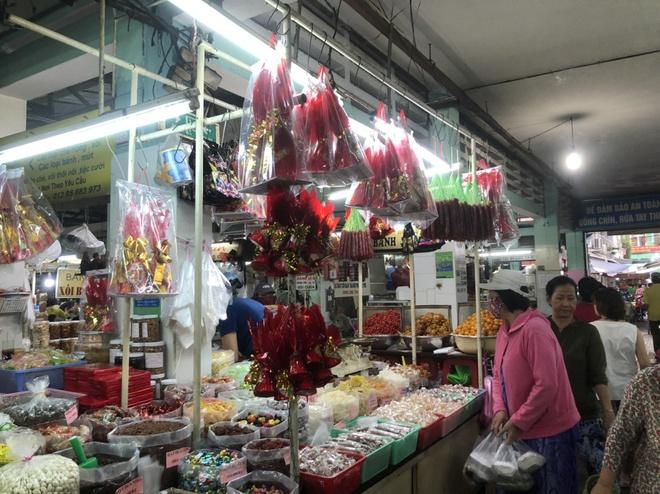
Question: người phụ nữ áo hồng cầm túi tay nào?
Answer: người phụ nữ áo hồng cầm túi hai tay